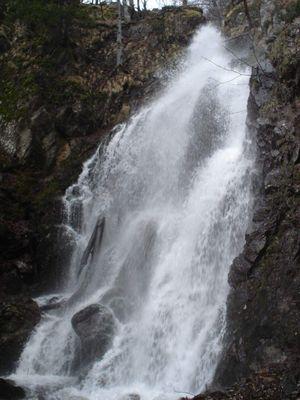
Cette liste des chutes d'eau de Serbie répertorie les chutes d'eau les plus significatives du territoire serbe. Certaines chutes sont devenues des sites touristiques, d'autres demeurent peu connues en raison de leur faible dénivelé. Jusqu'à la fin des années 1990, les plus hautes chutes connues mesuraient entre 25 et 30 mètres. Depuis, plusieurs ont été découvertes, dont certaines des plus hautes, au sud-est de la Serbie dans la région de Visok.
Les monts Kopaonik, en serbe cyrillique Koпaoник, sont un des plus importants massifs montagneux de Serbie. Le parc national des monts Kopaonik a été créé en 1981 ; il couvre une superficie de 118,1 km² et se situe dans la partie centrale du massif.